Gunasekaran Paramasamy

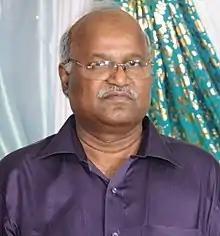

P. Gunasekaran is an Indian microbiologist who is Vice-Chancellor, VIT Bhopal University, Madhya Pradesh. He was a Senior Professor of Microbiology at Madurai Kamaraj University, Madurai, India. He served as Vice chancellor of Thiruvalluvar University Vellore 2012-2015. He has thirty three years of teaching and research experience in Microbiology, Biotechnology and Genomics. He was a recipient of the Tamil Nadu Scientist Award (TANSA) from the Tamil Nadu State Council for Science and Technology, Government of Tamil Nadu in 1999.